Lingayats

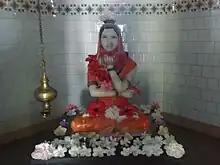
An idol of Akka Mahadevi holding an "ishtalinga" in her left hand

The Sharana-movement, which started in the 11th century, is regarded by some as the start of Veerashaivism. It started in a time when Kalamukha Shaivism, which was supported by the ruling classes, was dominant, and in control of the monasteries. The Sharana-movement was inspired by the Nayanars, and emphasised personal religious experience over text-based dogmatism.